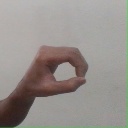
अक्षर: औ